A. W. Buck House

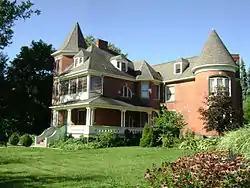
The A. W. Buck House, September 2014

A. W. Buck House is a historic home located at Ebensburg, Cambria County, Pennsylvania. It was built in 1889, and is a high style Queen Anne style dwelling. A two-story wing with end tower was built in 1903. It is a -story, three-bay brick building. It features an eight sided, three-story tower and a wrap-around porch. It was originally built as a private residence. In 1923, it was purchased by the Roman Catholic Diocese of Altoona-Johnstown as a convent for the Sisters of St. Joseph.